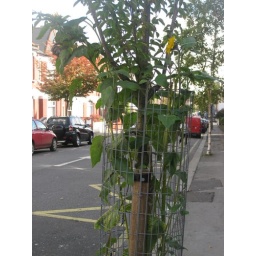
Guerilla gardeners in the street have added a few sunflowers to the tree cage